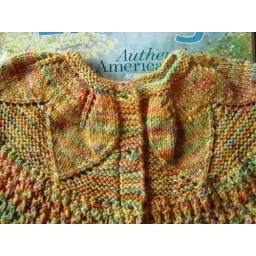
knitty dirty girl superwash in eat your veggies